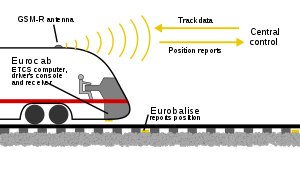
European Train Control System / Niveauer i ETCS / ETCS – Level 3
Funktion ETCS Level 3
European Train Control System er et togkontrolsystem